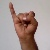
The image shows a hand gesture representing the letter 'I' in Indian Sign Language.